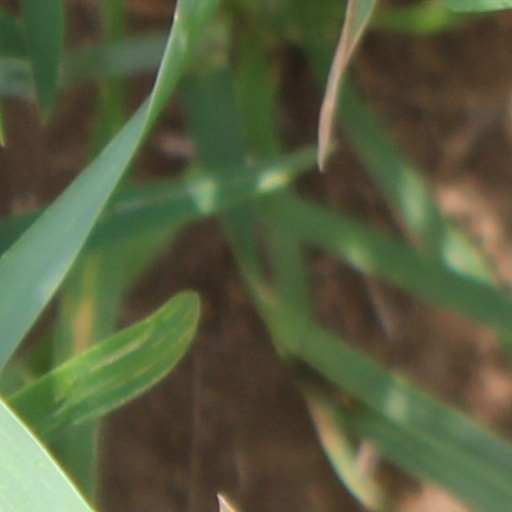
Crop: wheat